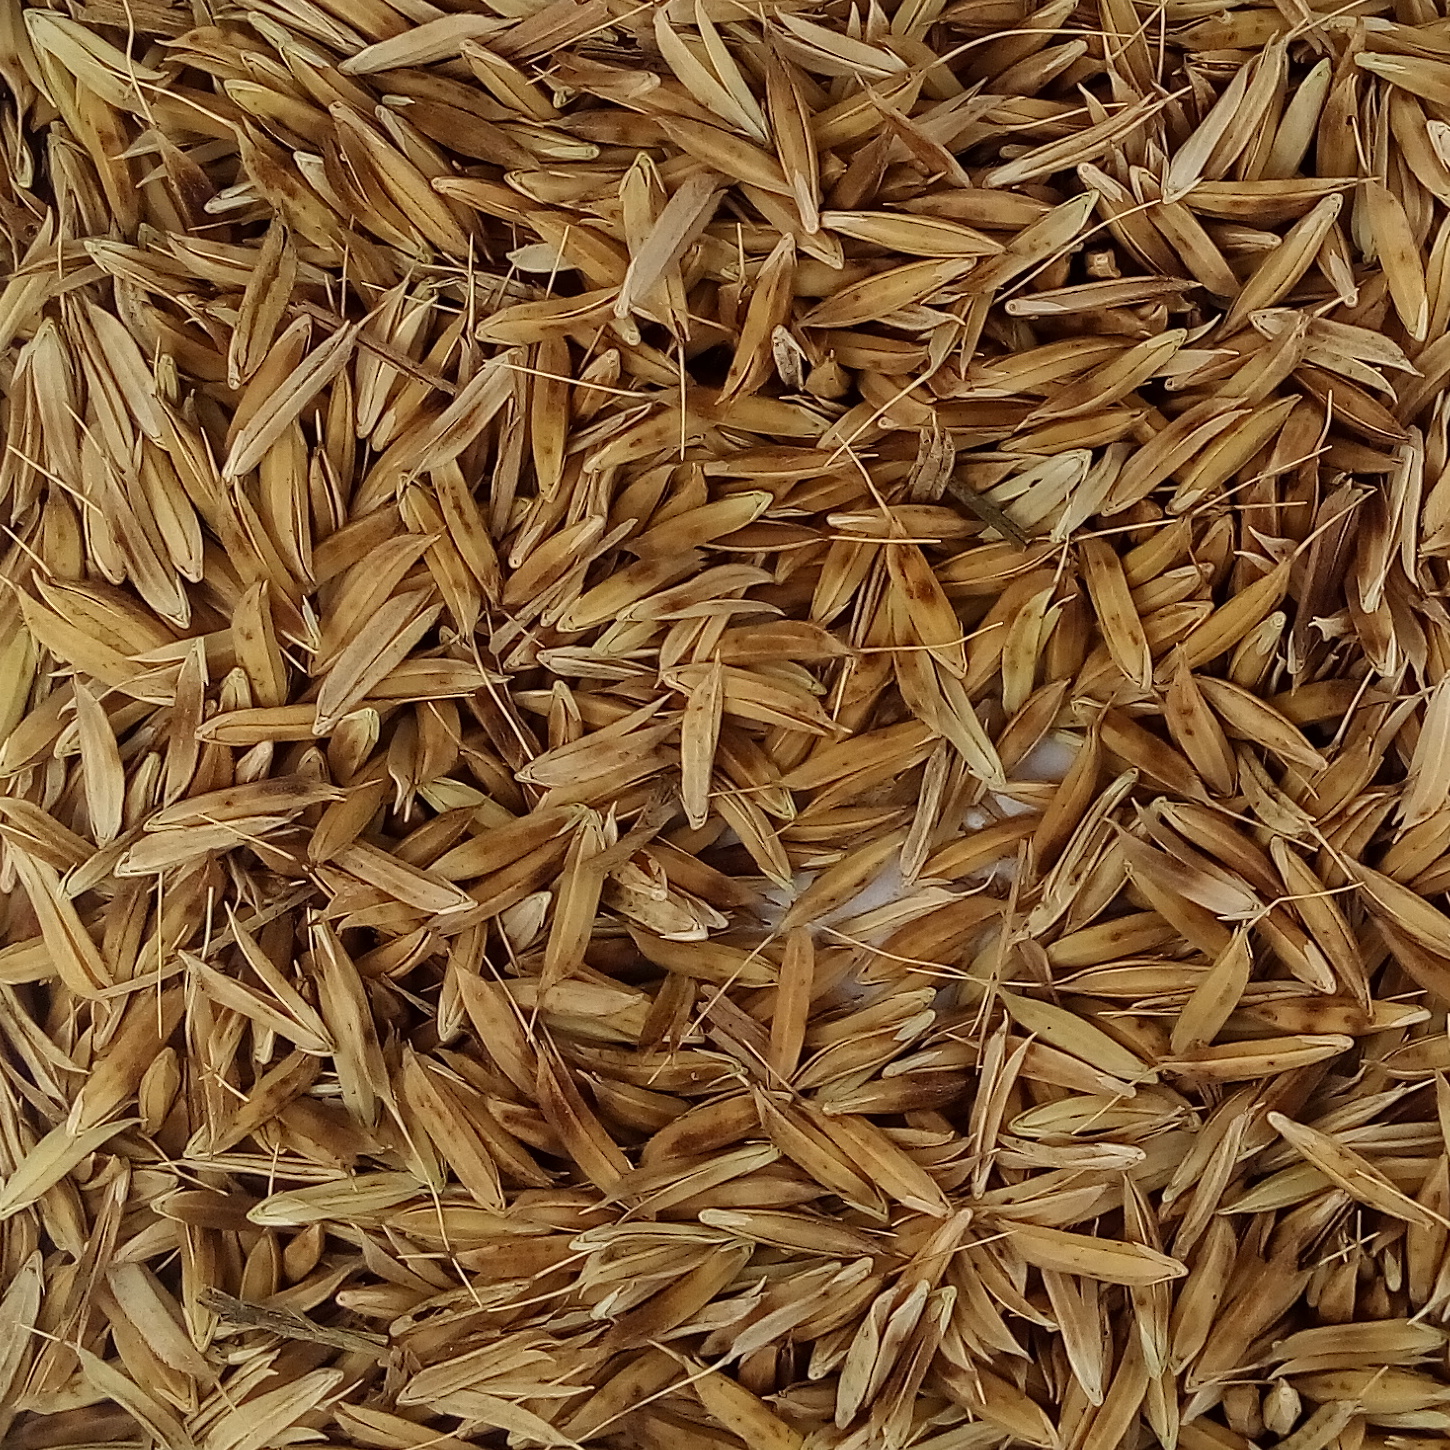
Rice seed variety: DHBT_3